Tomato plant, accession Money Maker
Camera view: tilt-top (135 deg); turntable rotation: 0 degrees
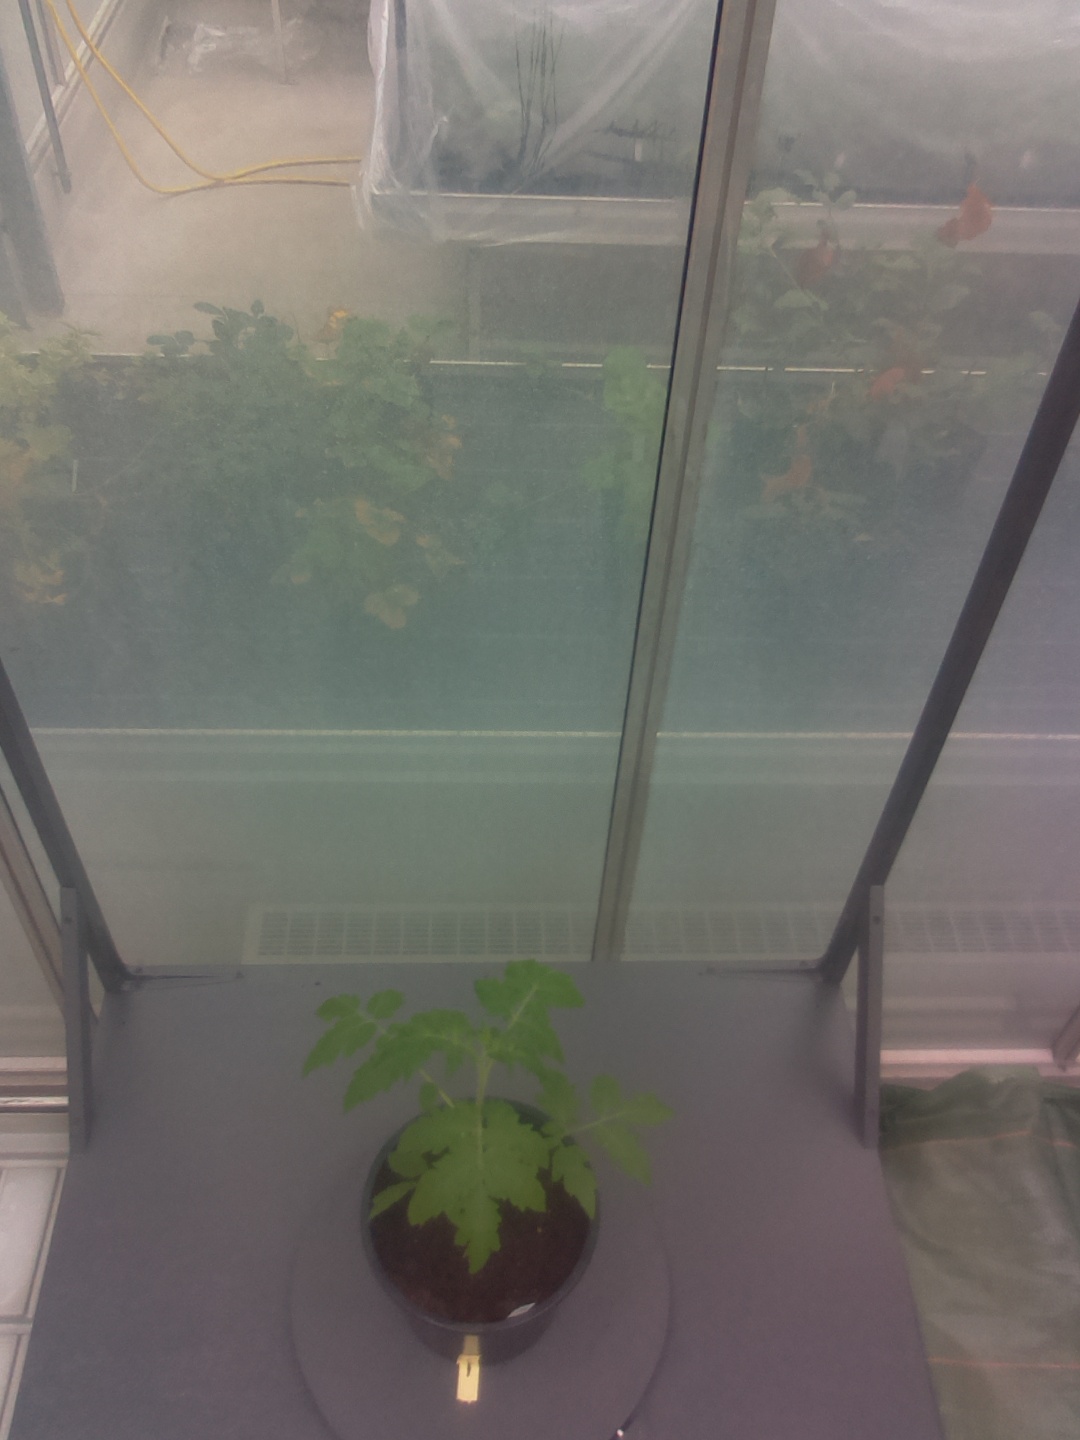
BBCH growth stage 13: 6 of true leaves visible